Alwin Walther

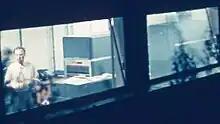
IBM 650 at Darmstadt (1957)

Alwin Walther was born in May 1898 in Reick near Dresden. From 1916 to 1919 Walther served his military service. He was wounded twice and received the Iron Cross 1st Class. From 1919 to 1922 he studied mathematics at the Technical University of Dresden and the University of Göttingen. In 1922, he received his doctorate to Dr. rer. tech. (today according to Dr.-Ing.) from the University of Göttingen under the supervision of Gerhard Kowalewski and . From 1922 to 1928, he was assistant and senior Assistant to Richard Courant at the Mathematical Institute at the University of Göttingen. In 1924, he habilitated and became a Privatdozent. The year before, he stayed in Copenhagen for scientific purposes. From 1926 to 1927 he was a Rockefeller Fellow in Copenhagen and Stockholm. On 1 April 1928 Walther became a full professor of mathematics at the Technische Hochschule Darmstadt and director of the Institute for Applied Mathematics, which he built. In 1955, he was a visiting professor at the University of California, Berkeley.